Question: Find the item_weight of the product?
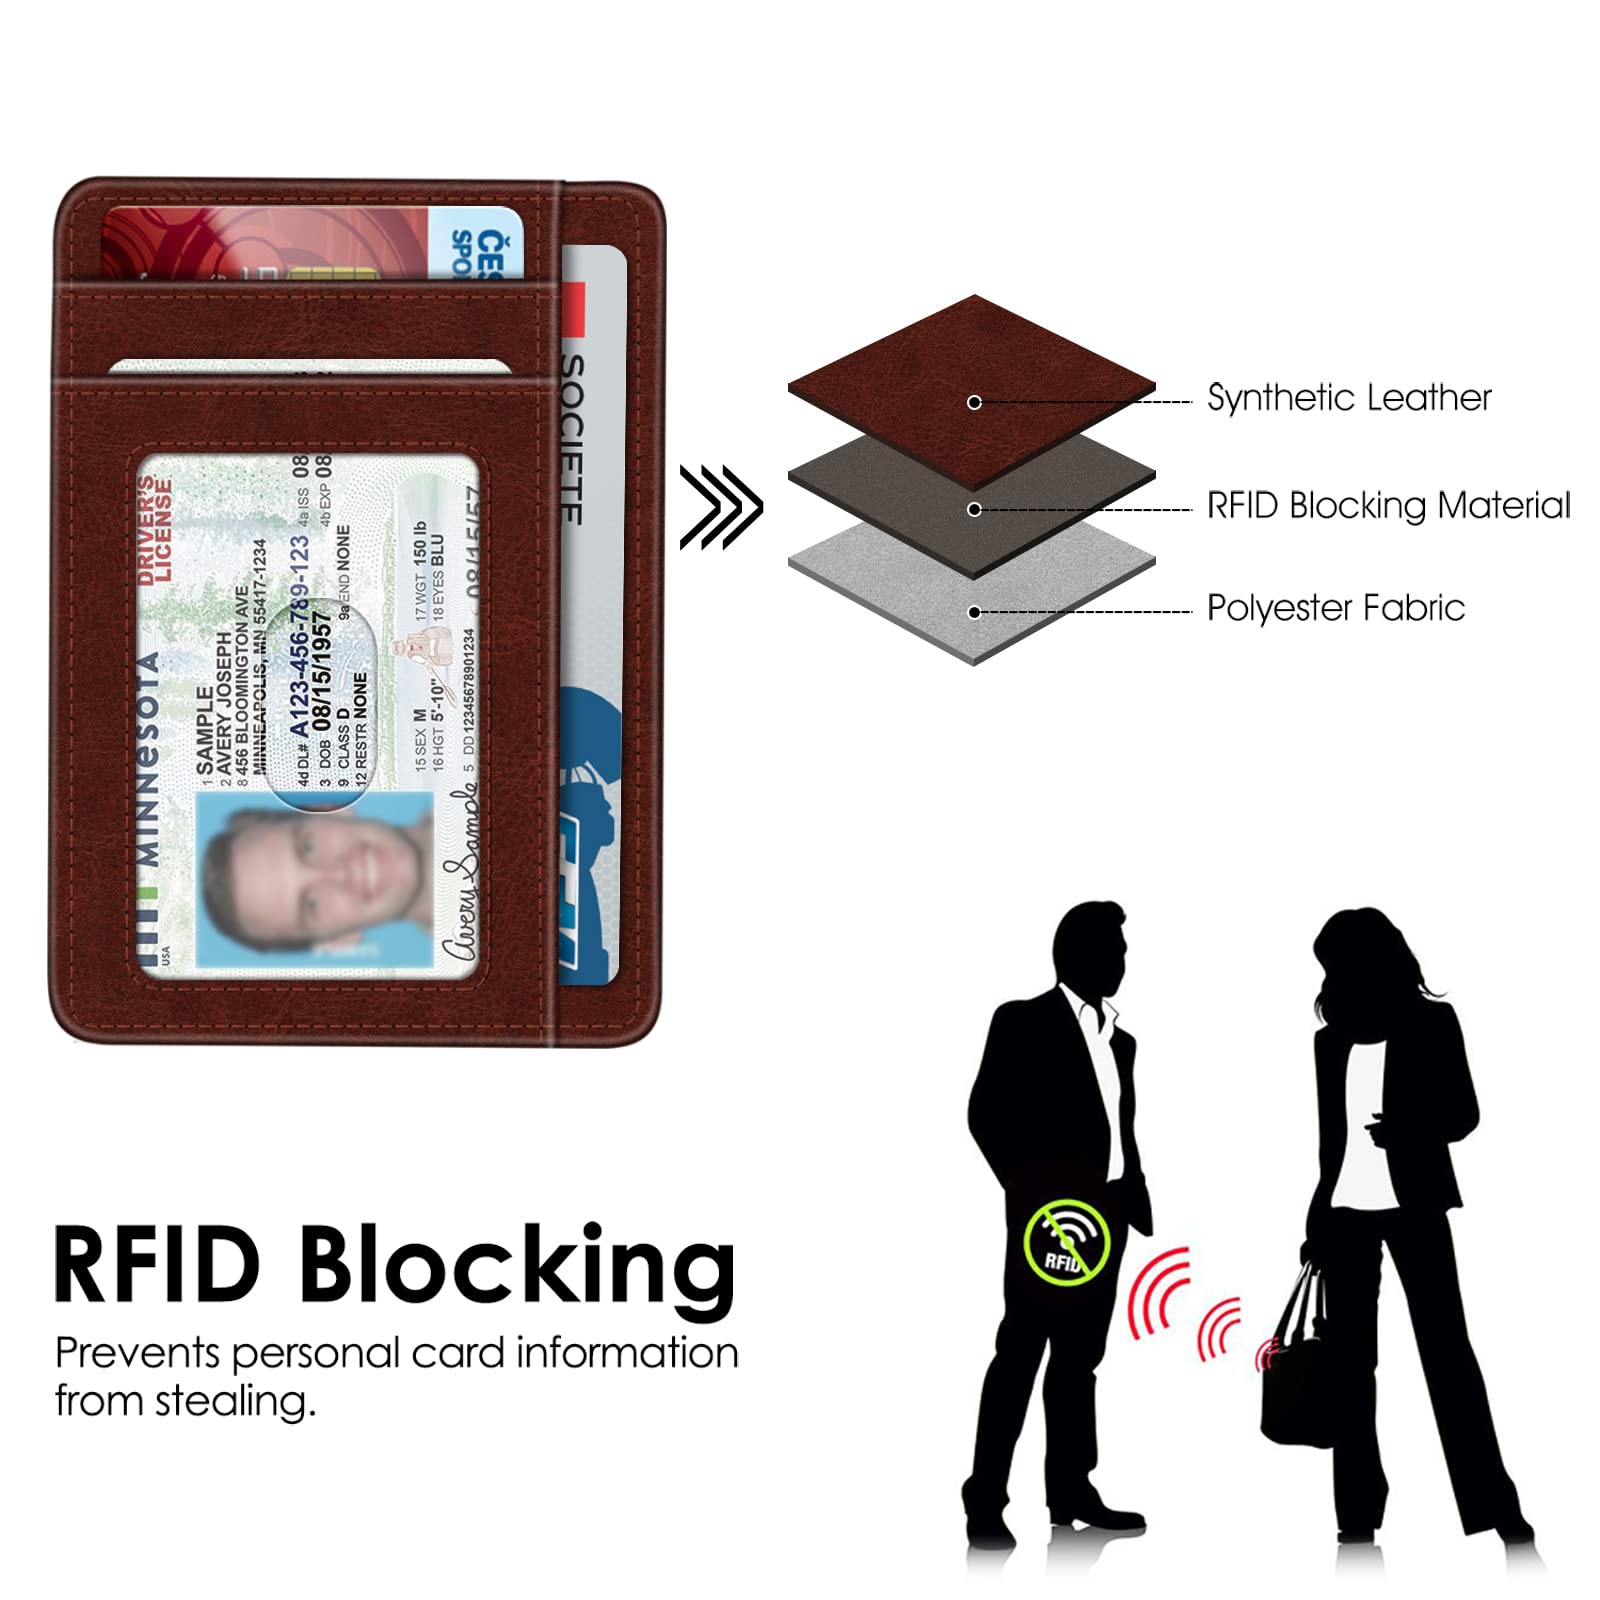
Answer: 150.0 pound